Paul Lipscomb

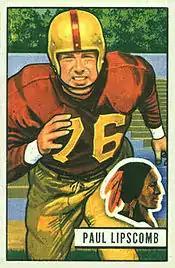
Lipscomb on a 1951 Bowman football card

Paul F. "Lippy" Lipscomb (January 13, 1923 – August 20, 1964) was an American professional football player who was a lineman for 10 seasons in the National Football League (NFL), principally at the tackle position and also at guard and end. He played college football for the Tennessee Volunteers.